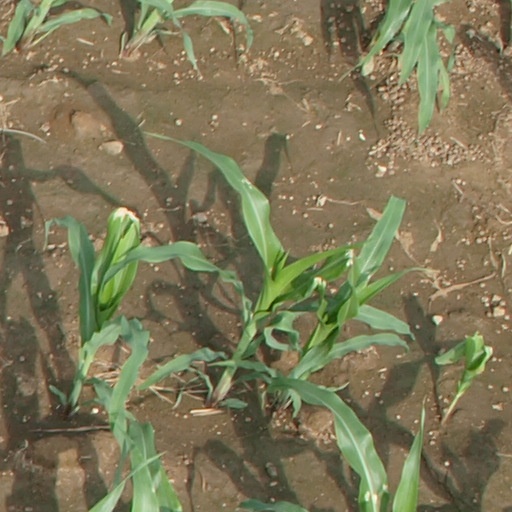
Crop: maize; corn